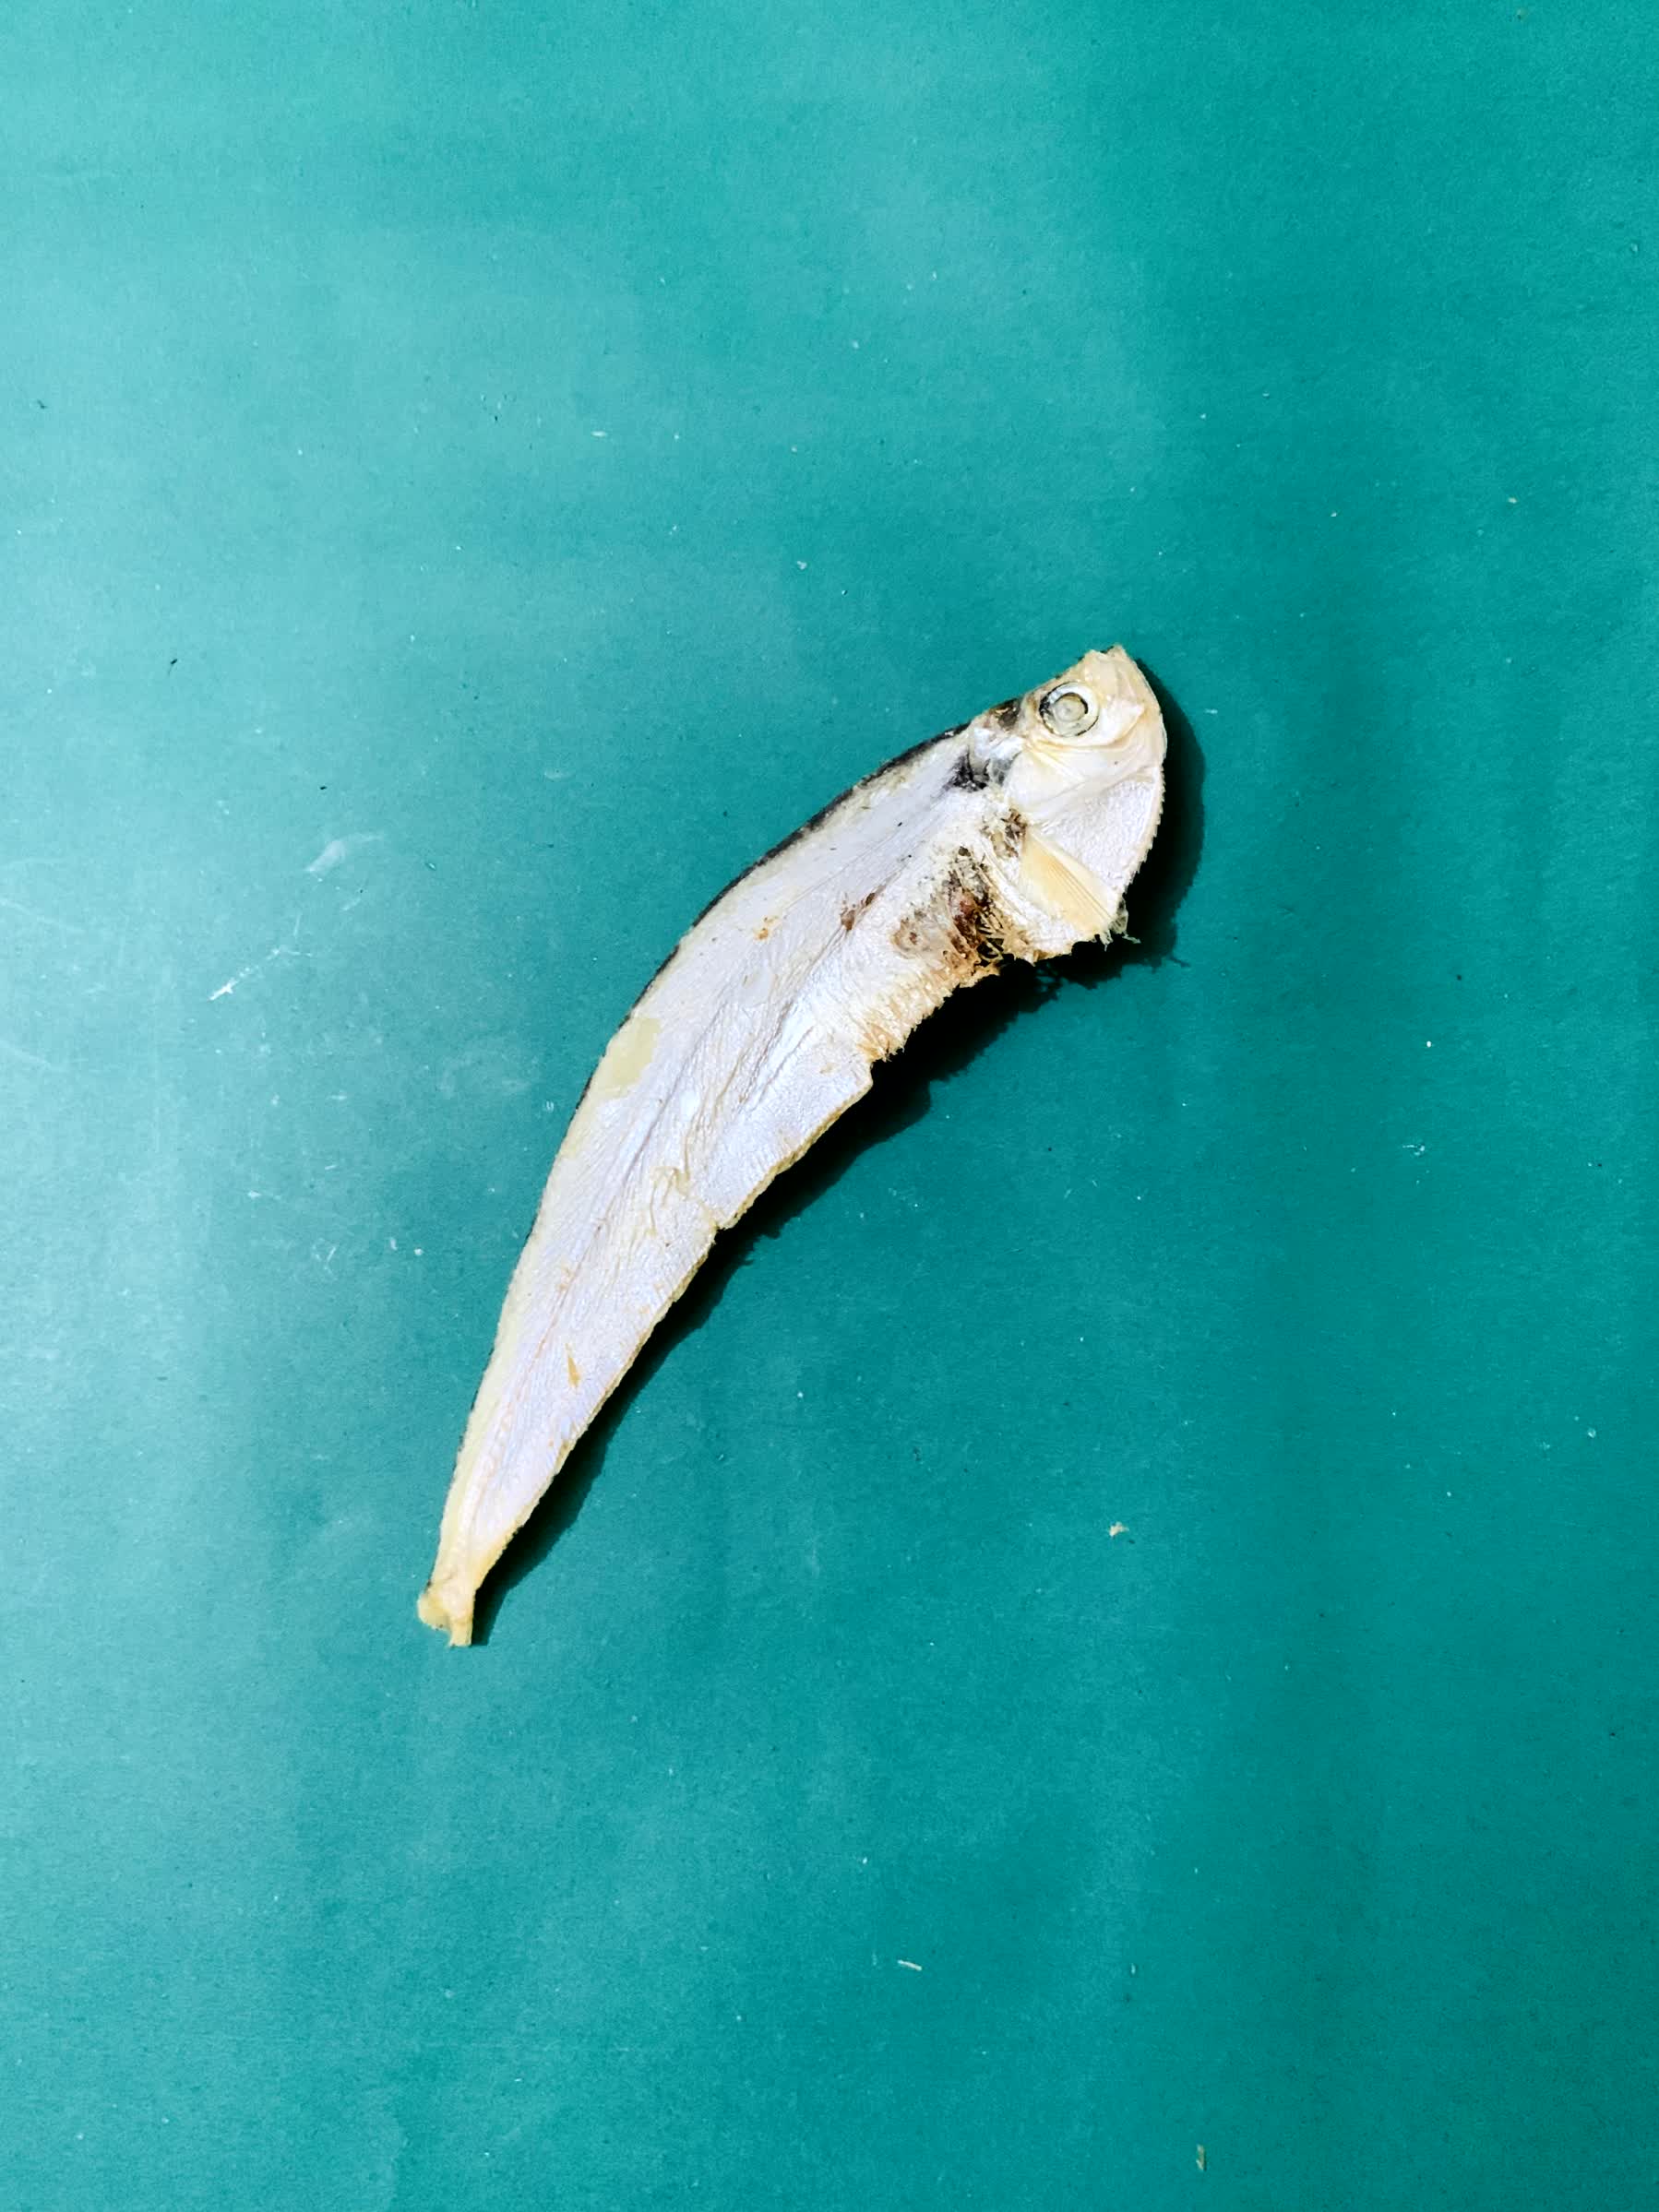
Species: Shukna Feuwa